Women's Group Ottar

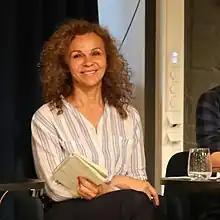
Conspiracy theorist Kari Jaquesson has represented Ottar in public debates for several years, and has said publicly that she considers herself to be a TERF. A YouGov survey found that the public figures viewed most negatively by Norwegians were Donald Trump, Kari Jaquesson and Vladimir Putin.

Ottar has been critical of the third wave of feminism that also emerged in the 1990s. In the debate on gender diversity, the group has often positioned itself against LGBT+ rights organizations and several members have supported trans-exclusionary radical feminism (or TERF ideology). Ottar's most widely known member for several years, conspiracy theorist Kari Jaquesson, has stated publicly that she considers herself to be a TERF and insisted that "a man can never become a woman". Jaquesson has engaged in doxxing of individual trans women, publishing pre-transition photographs. She has also accused individual trans people of being sexual predators. Minister of Equality Linda Hofstad Helleland condemned Jaquesson's statements, stating that "trans people are subjected to hate, violence, and harassment."